BASE experiment

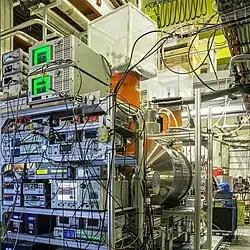
Views of the BASE experimental zone

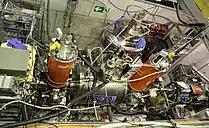
Views of the BASE experimental zone

Record for BASE Experiment on INSPIRE-HEP